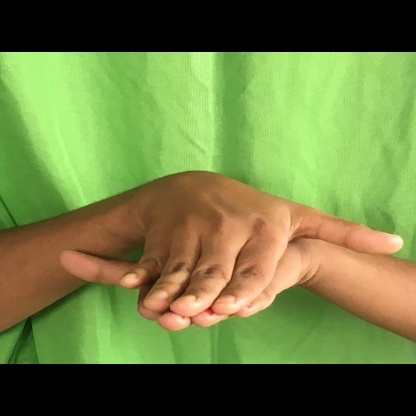
Mudra: Matsya